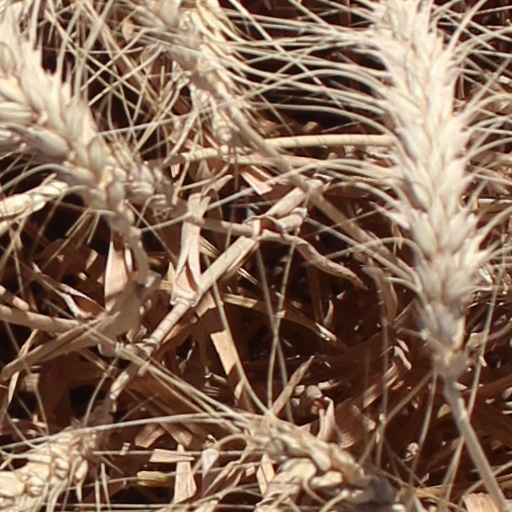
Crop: wheat